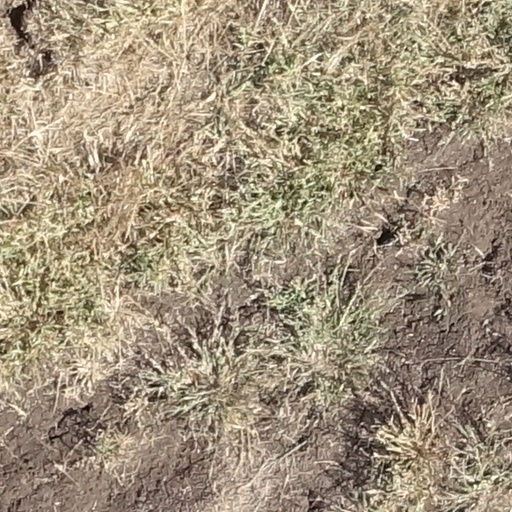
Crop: sorghum